Mother Savage

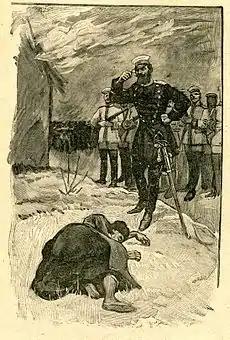

Two men are out hunting in the French countryside, the narrator and Serval. The latter tells the story of the Sauvage family: the father was killed by police with a gunshot to the head. Serval goes on to tell the story of Old Mother Sauvage and her son, who volunteered at age 33 to fight in the war. Mother Sauvage, isolated far from the village and "known to have money" was assigned to quarter four young Prussian soldiers. The men do chores around the house as if it were their own. Mother Sauvage continually asks the young men about the French 23rd Regiment of the Line, where her son is on the front, but the young Prussians know nothing.